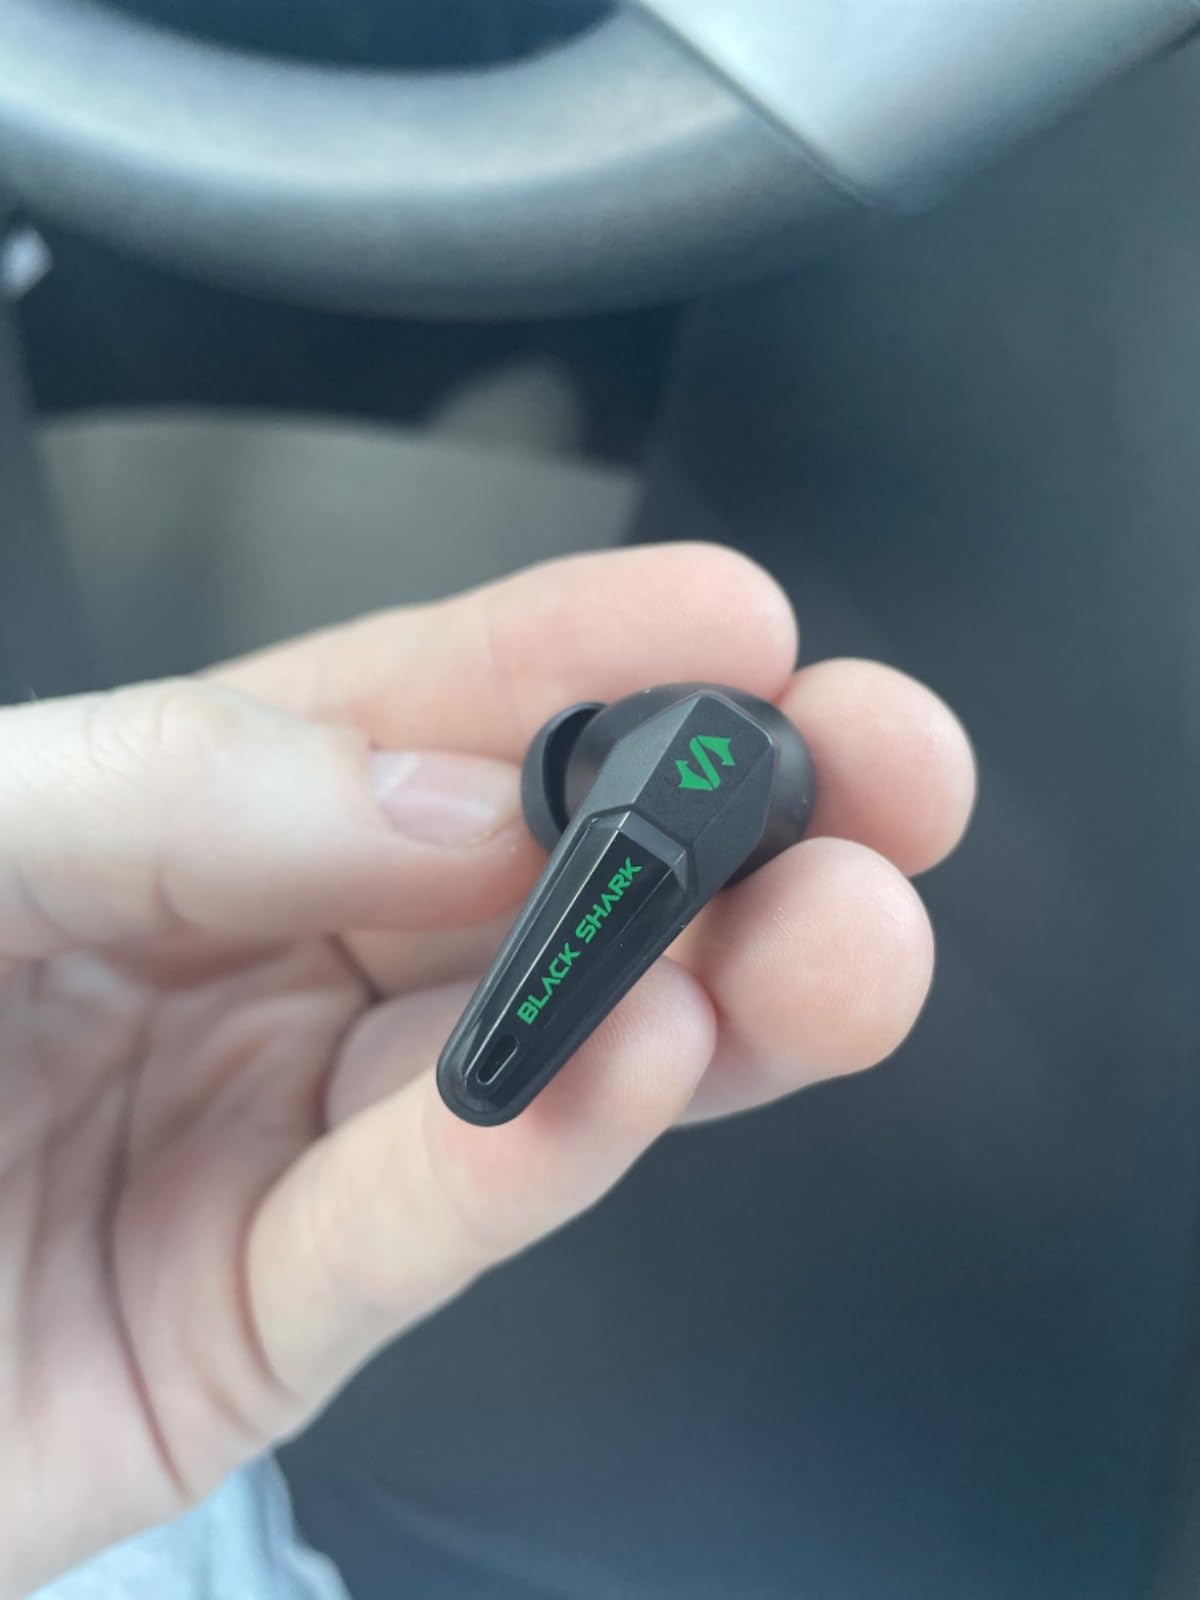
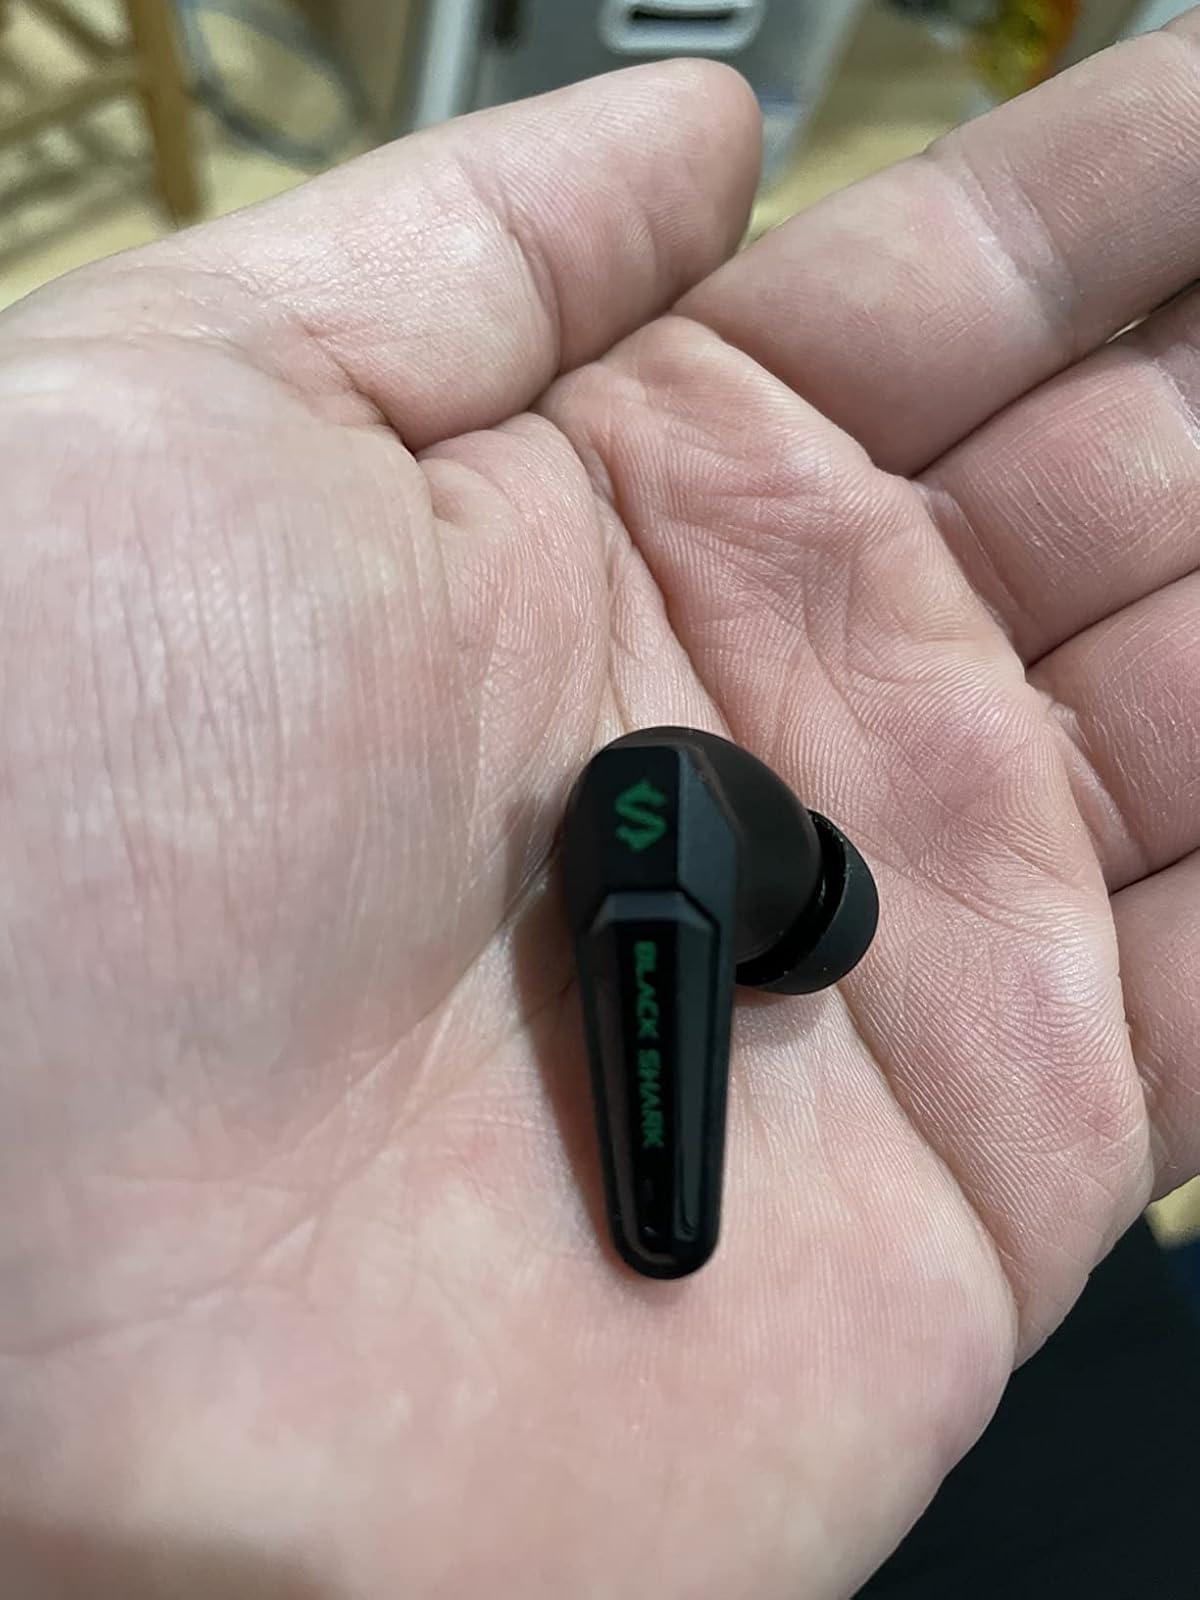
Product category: earbuds
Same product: yes